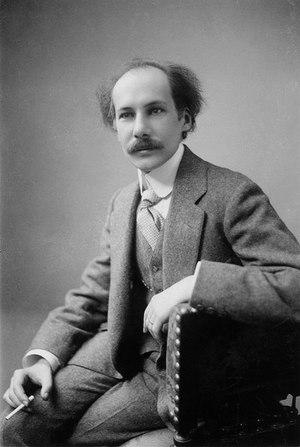
Boris Nikolaïevitch Bougaïev, connu sous le pseudonyme d'Andreï Biély ou André Bély, né le 14 octobre 1880 à Moscou et mort le 8 janvier 1934, est un poète et écrivain russe.